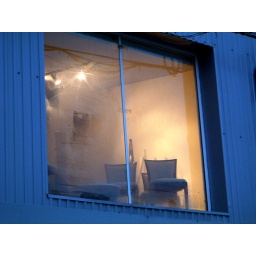
dreamy window near the porte de clignancourt flea market in paris, france